Battle of Jumonville Glen

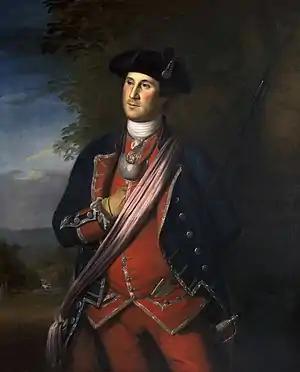
Portrait of George Washington by Charles Willson Peale, 1772

Along their march through the forests of the frontier, Washington was joined by more men at Winchester. He then learned from Captain Trent of the French advance. Trent also brought a message from Tanacharison, who promised warriors to assist the British. To keep Tanacharison's support, Washington decided not to turn back, choosing instead to advance. He reached a place known as the Great Meadows (now in Fayette County, Pennsylvania), about south of the forks, began to construct a small fort and awaited further news or instructions.